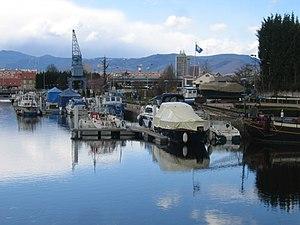
Le port de plaisance de Colmar (Haut-Rhin, France).
Colmar est une commune française du département du Haut-Rhin. Préfecture du département, elle fait partie, depuis le 1ᵉʳ janvier 2016, de la région Grand Est.